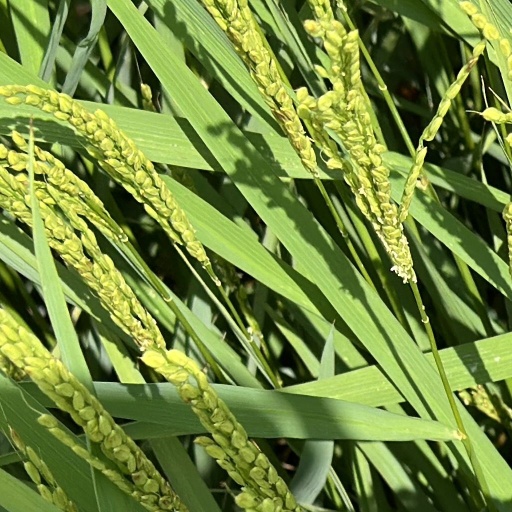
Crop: rice